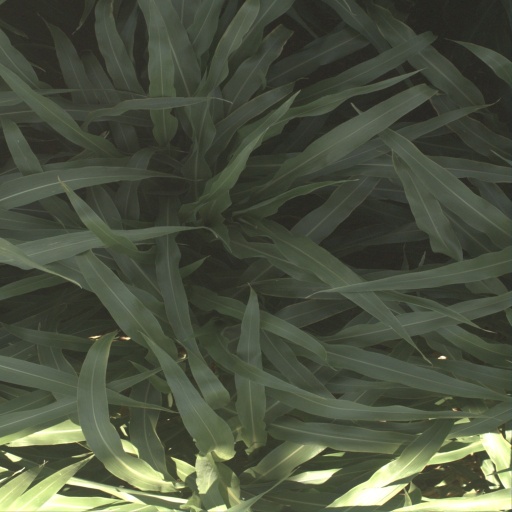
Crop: sorghum